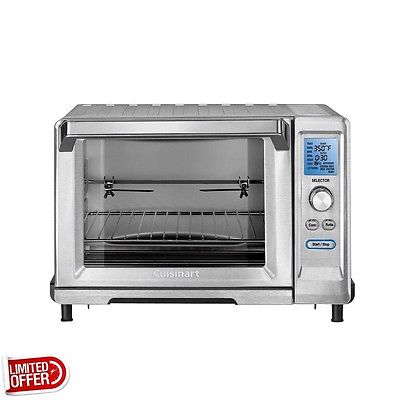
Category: toaster